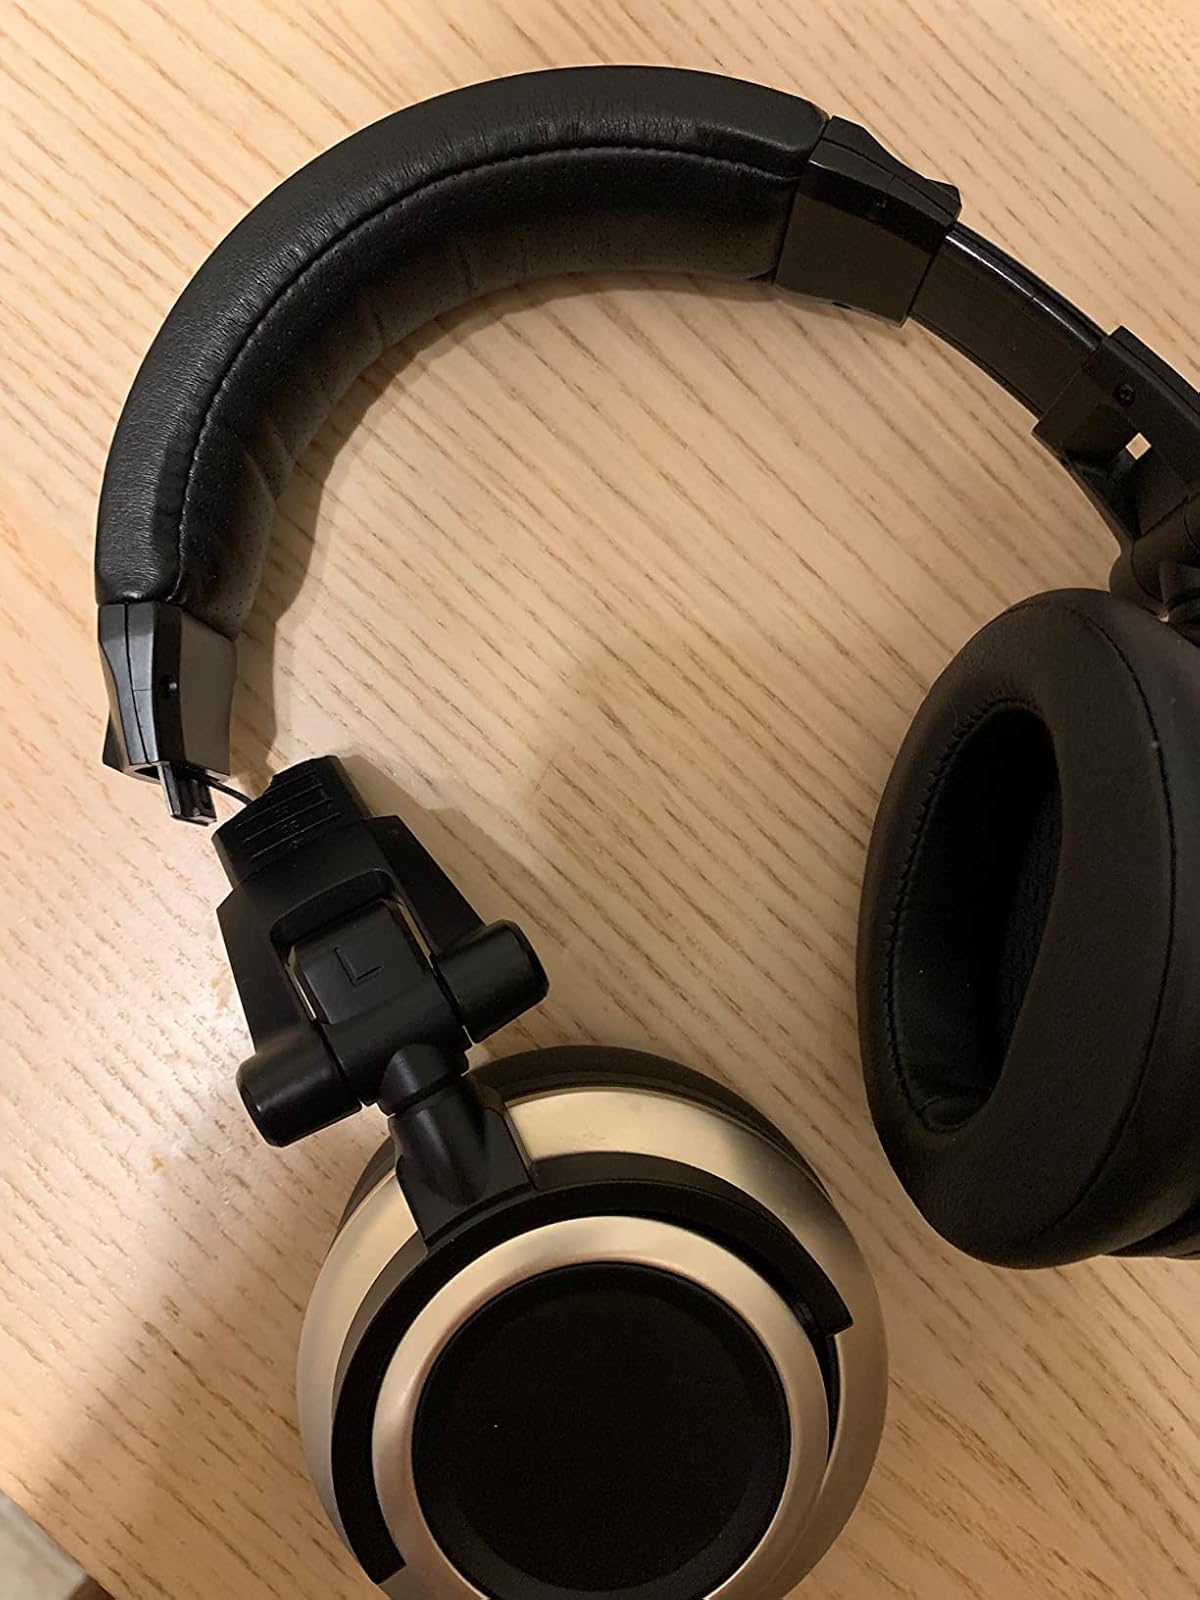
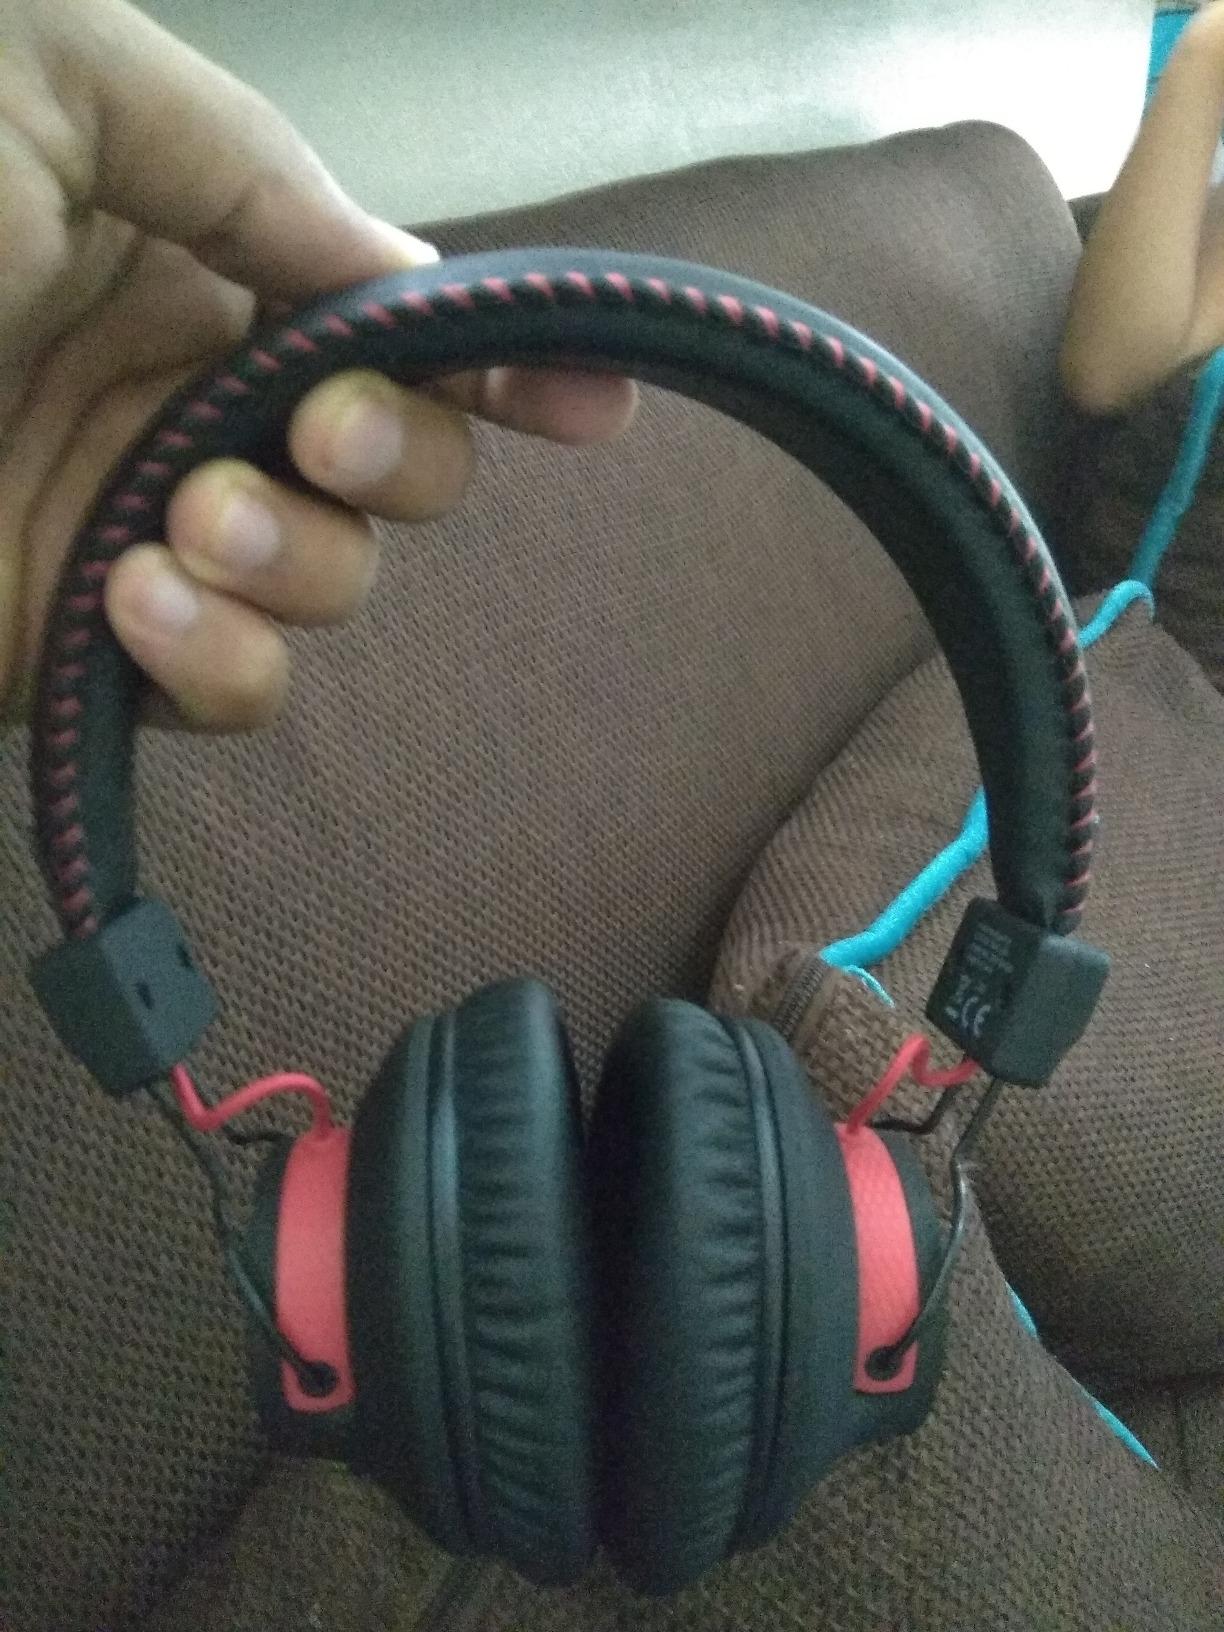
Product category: headphones
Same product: no